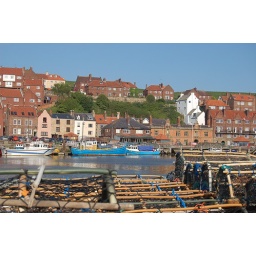
crab pots and fishing boat in Whitby